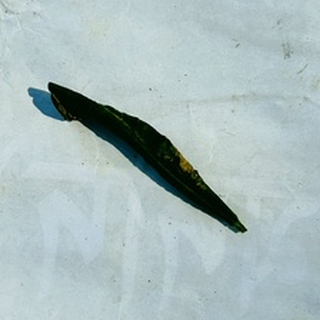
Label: lemon_curl_virus